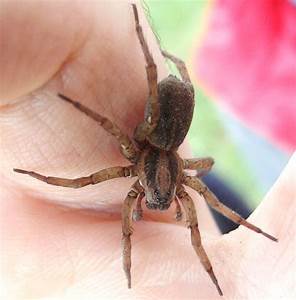
Label: ragno